Brett Garsed

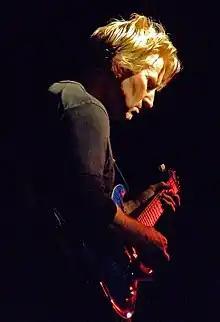
Garsed in 2007

Brett Edward Garsed (born 20 April 1963) is an Australian guitarist, best known for his work as a guitarist with John Farnham and T. J. Helmerich, as well as being a former member of the rock band Nelson. He was featured on Derek Sherinian's solo records "Planet X" (1999) and Planet X's "Quantum" (2007), and more recently Sherinian's "Molecular Heinosity" (2010).